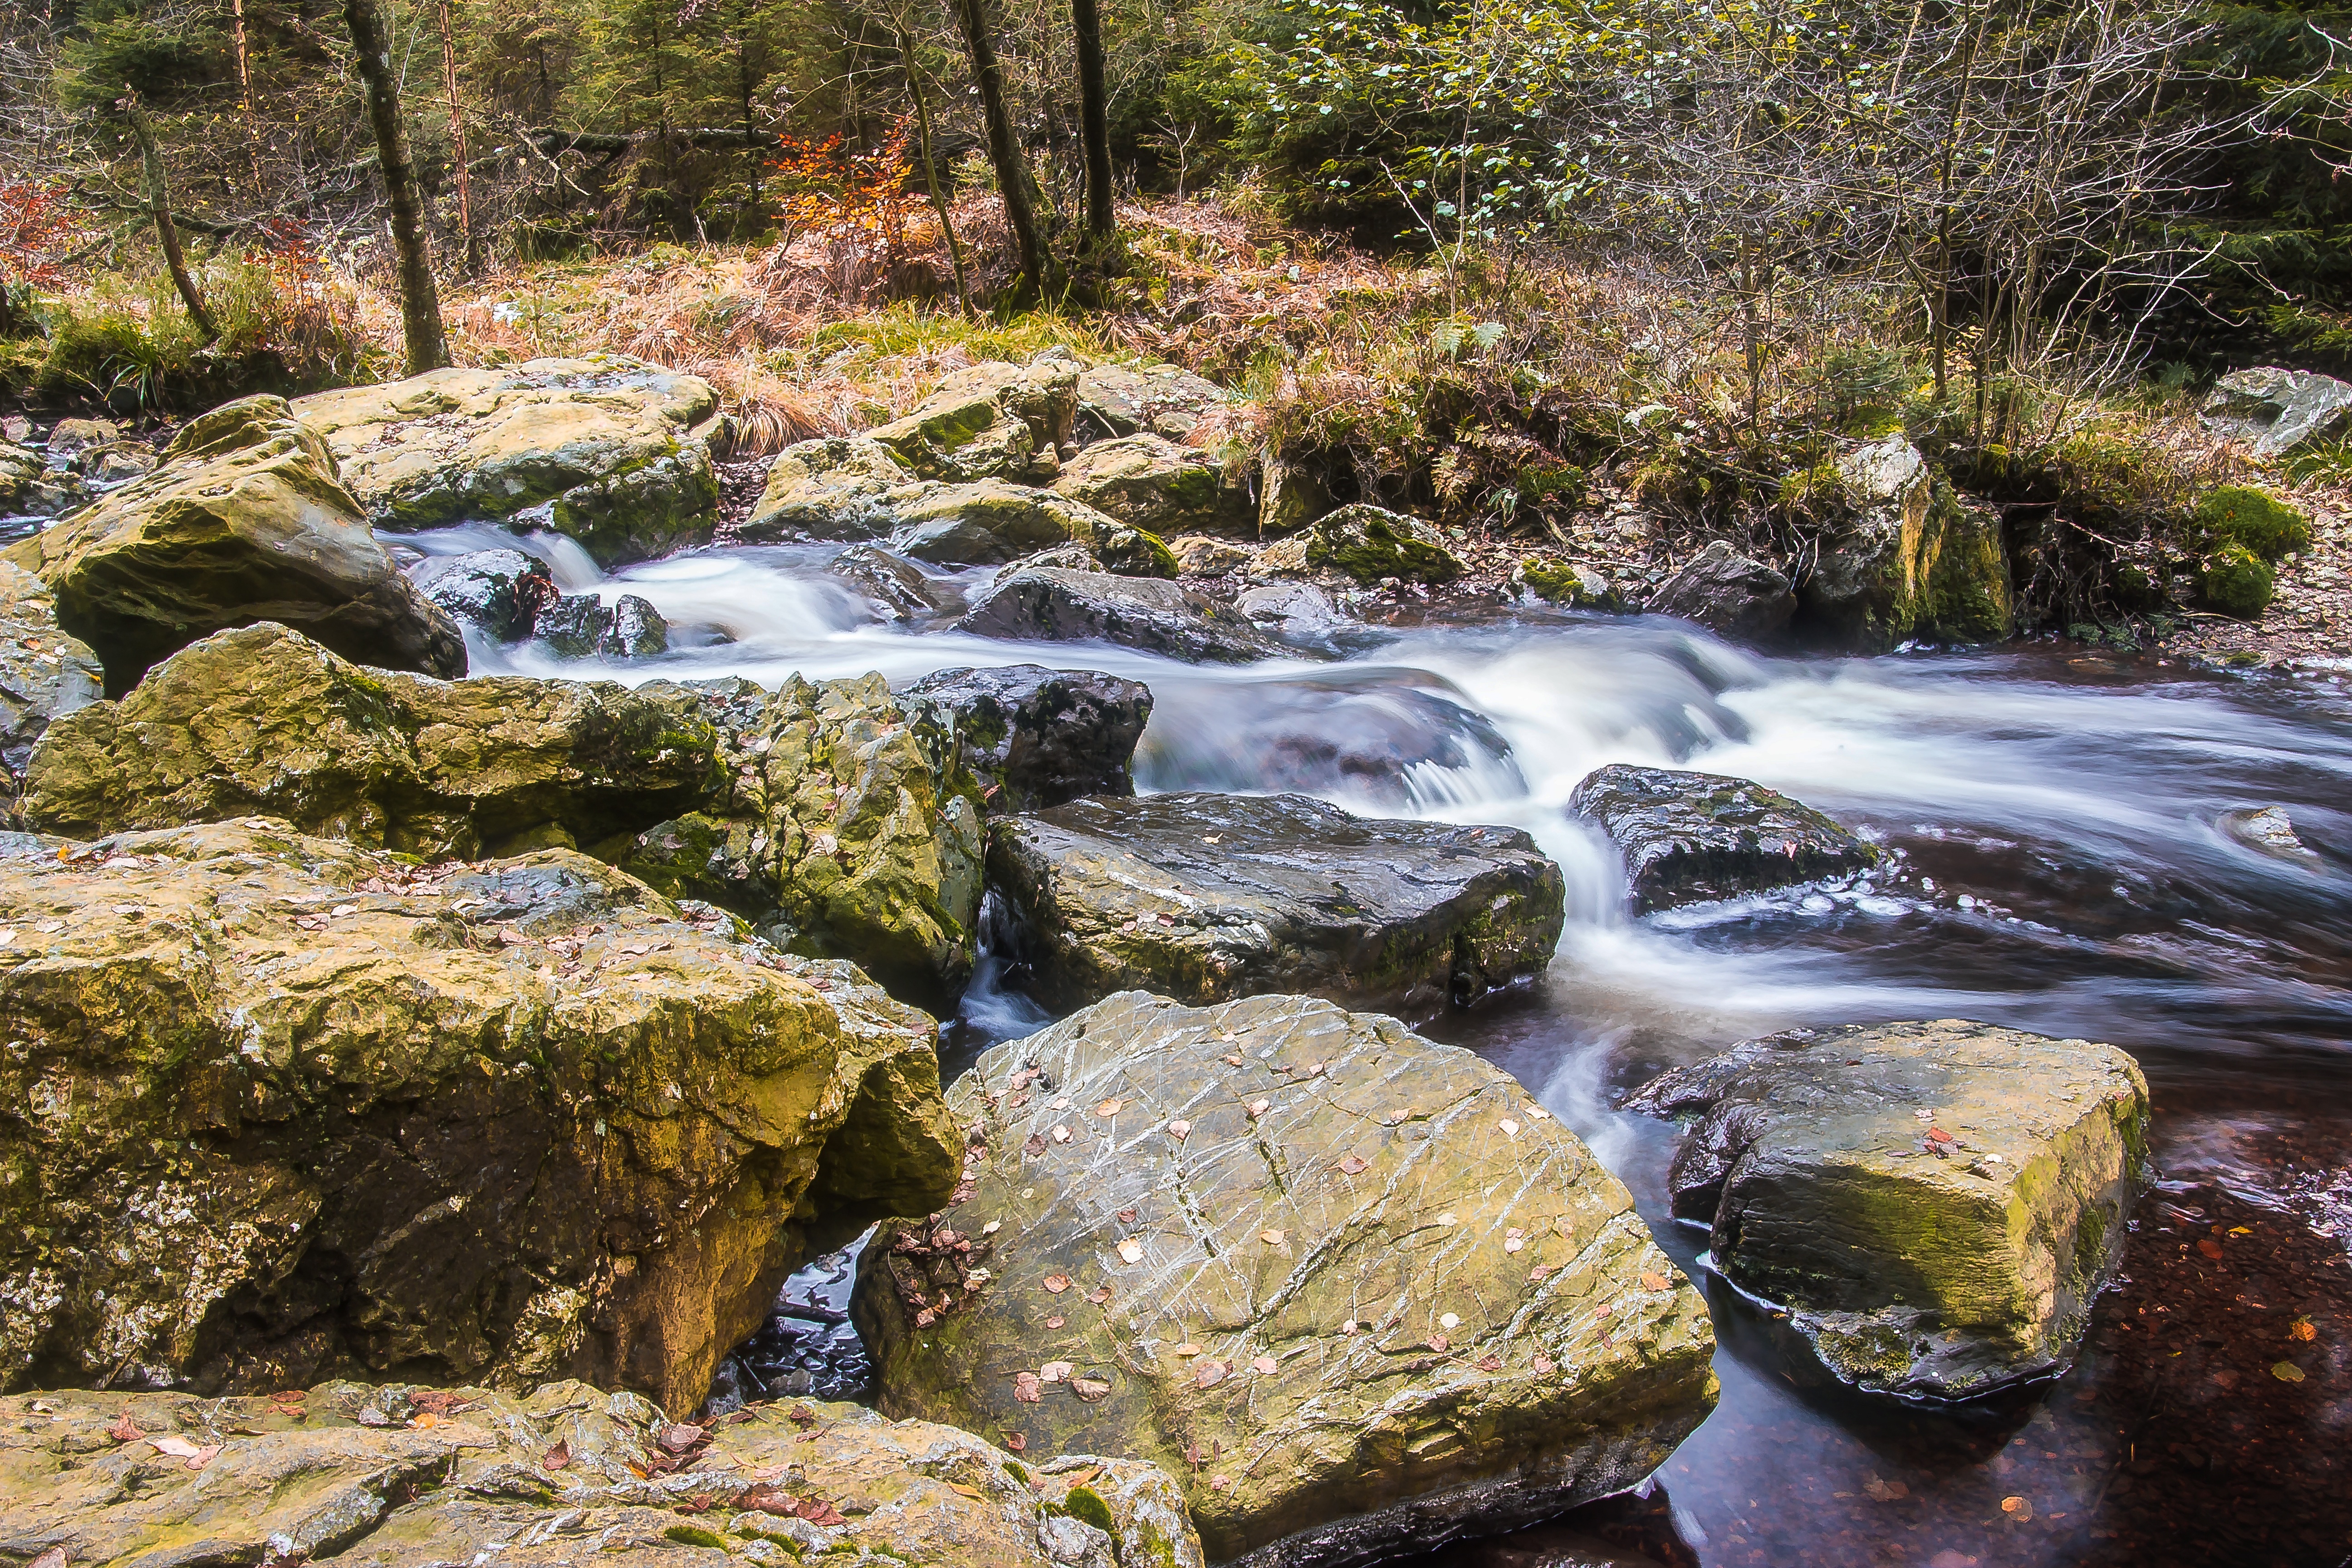
landscape, water, nature, forest, rock, waterfall, creek, wilderness, river, pond, idyllic, stream, flow, splash, natural, autumn, rapid, body of water, stones, shrubs, boulders, boulder, woodland, bach, mood, waters, water feature, watercourse, landform, water running, mossy stones, river la hoegne ostbelgien